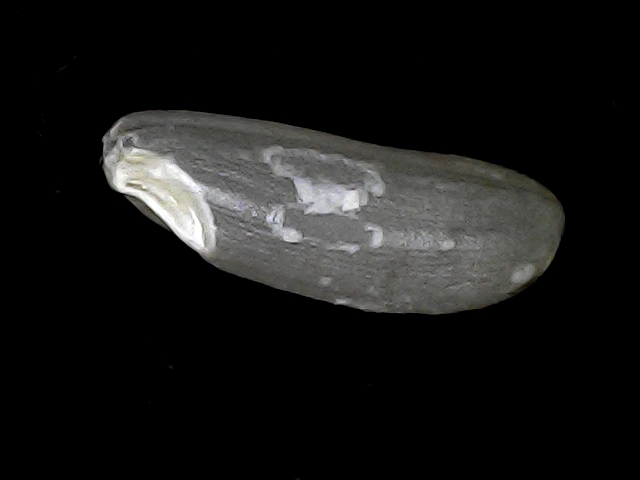
Rice variety: BD49